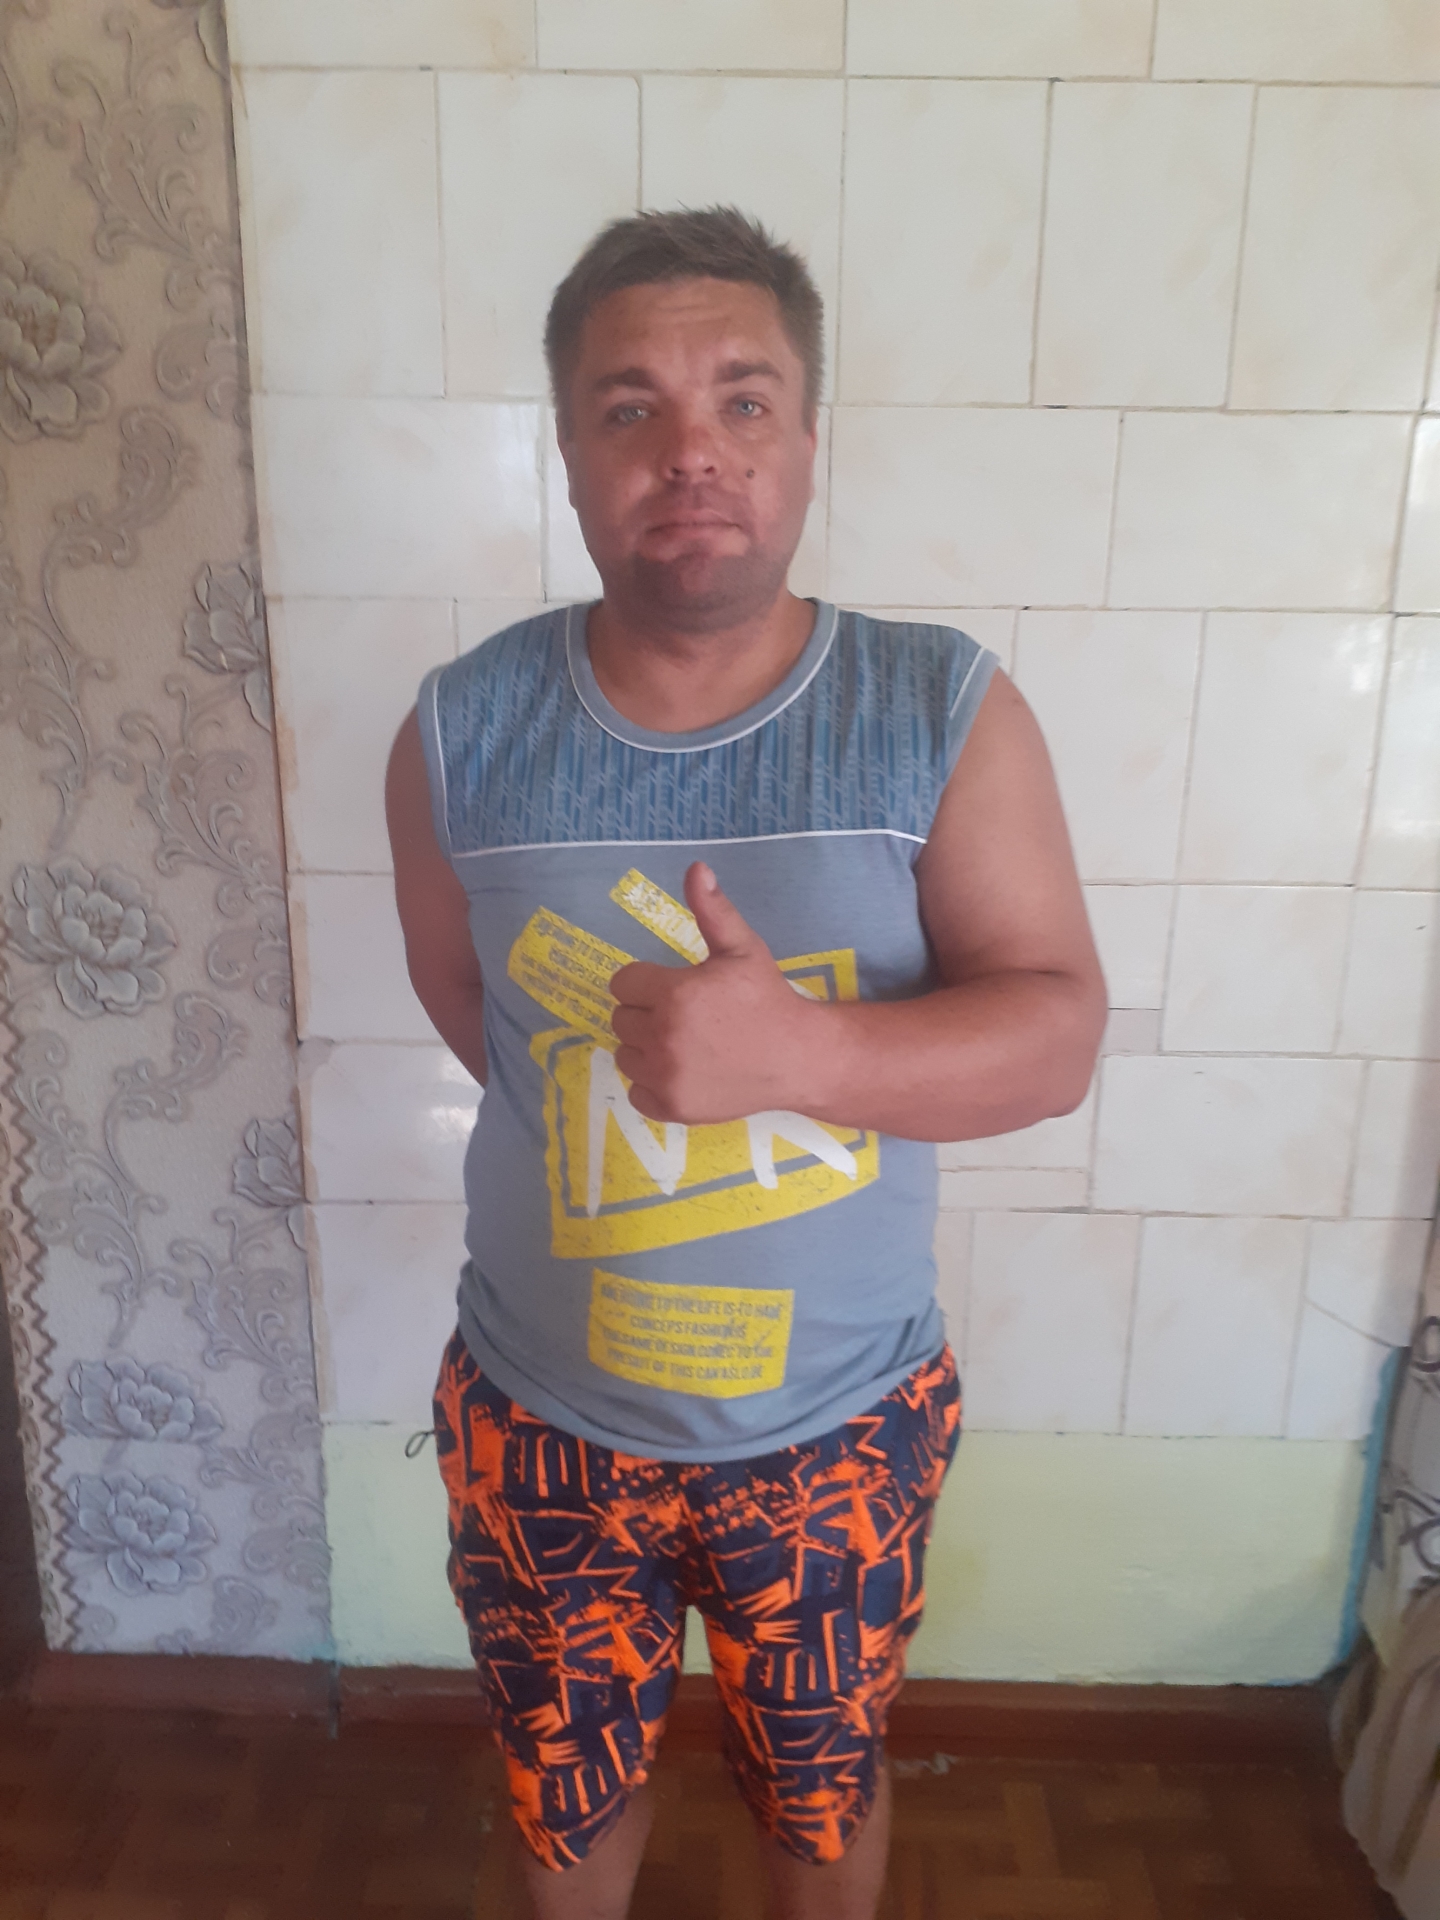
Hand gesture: like